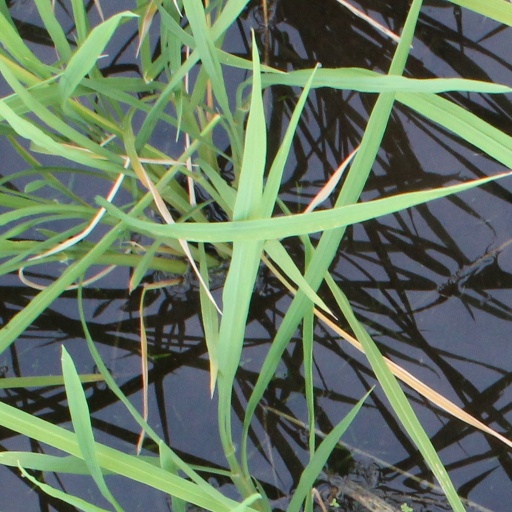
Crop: rice